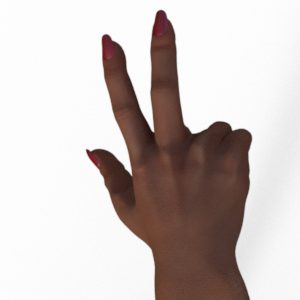
Label: scissors